Enrico Alfano

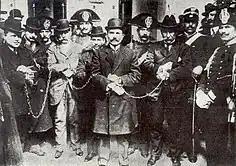
Alfano (in the middle) at the Cuocolo trial in Viterbo in 1911

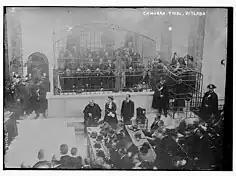
The Cuocolo trial in Viterbo. Most of the defendants are in the large cage. The three in front are (from left to right) the priest Ciro Vitozzi, Maria Stendardo, the only female defendant, and Enrico Alfano. In the small cage to the right is the crown witness Gennaro Abbatemaggio.

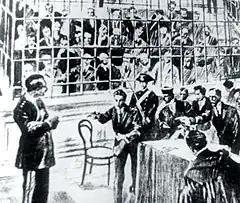
Carlo Fabbroni (left) at the trial in Viterbo

Back in Italy, Alfano stood trial at Viterbo for the Cuocolo murders. On 27 March 1909, the Assistant Public Prosecutor committed 47 persons for trial by the Court of Assizes in Naples. However, due to many attempts to corrupt the authorities and other obstacles the trial was transferred to the Court of Assizes in Viterbo, 250 kilometres from Naples and 80 kilometres north of Rome.